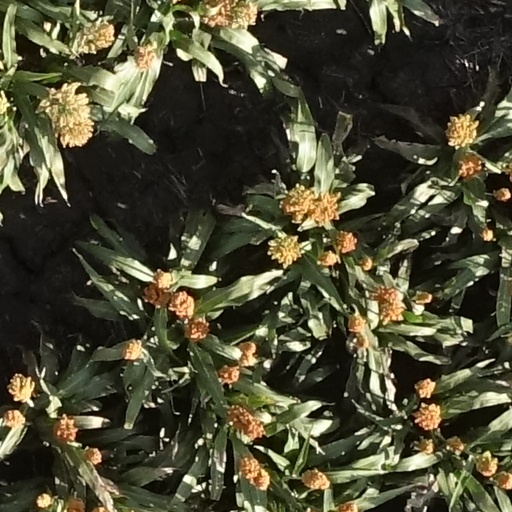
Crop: sorghum